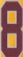
Number: 8